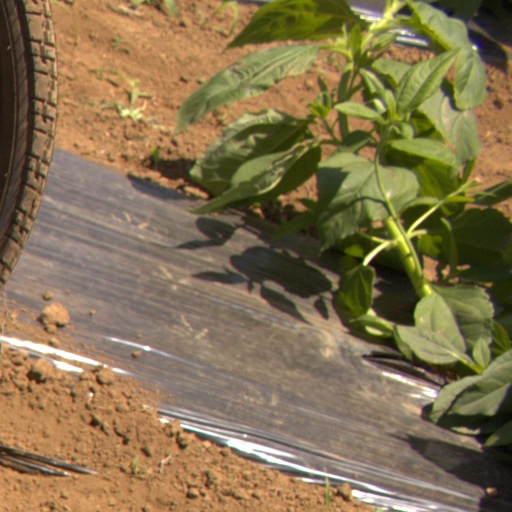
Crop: Jerusalem artichoke